Question: How many bottles are on the table?
Tambaya: Kwalabe nawa ne akan tebur ɗin?
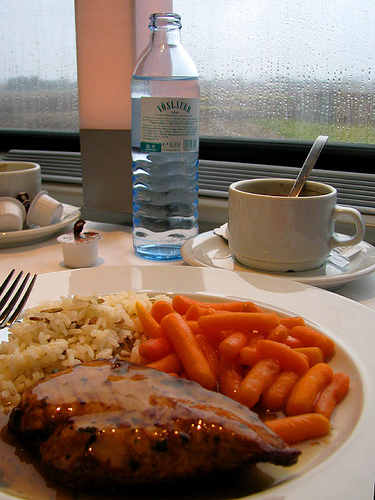
Answer: One.
Amsa: Ɗaya.